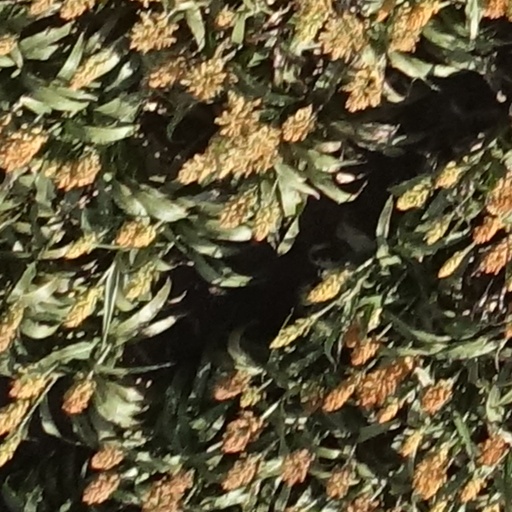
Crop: sorghum